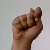
The image shows a hand gesture representing the letter 'T' in Indian Sign Language.